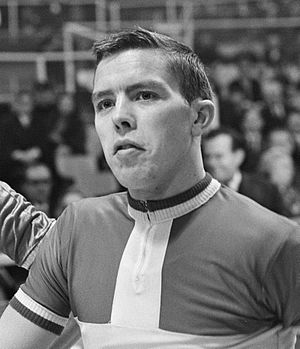
Palle Lykke Jensen
Palle Lykke Jensen var en professionel dansk cykelrytter. Hans største succeser blev hentet i seksdagesløb, som han vandt hele 21 af i karrierens løb, heraf flere med en anden af tidens store seksdagesryttere Kay Werner Nielsen. De to blev et af de mest populære danske par nr. 7 i historien.